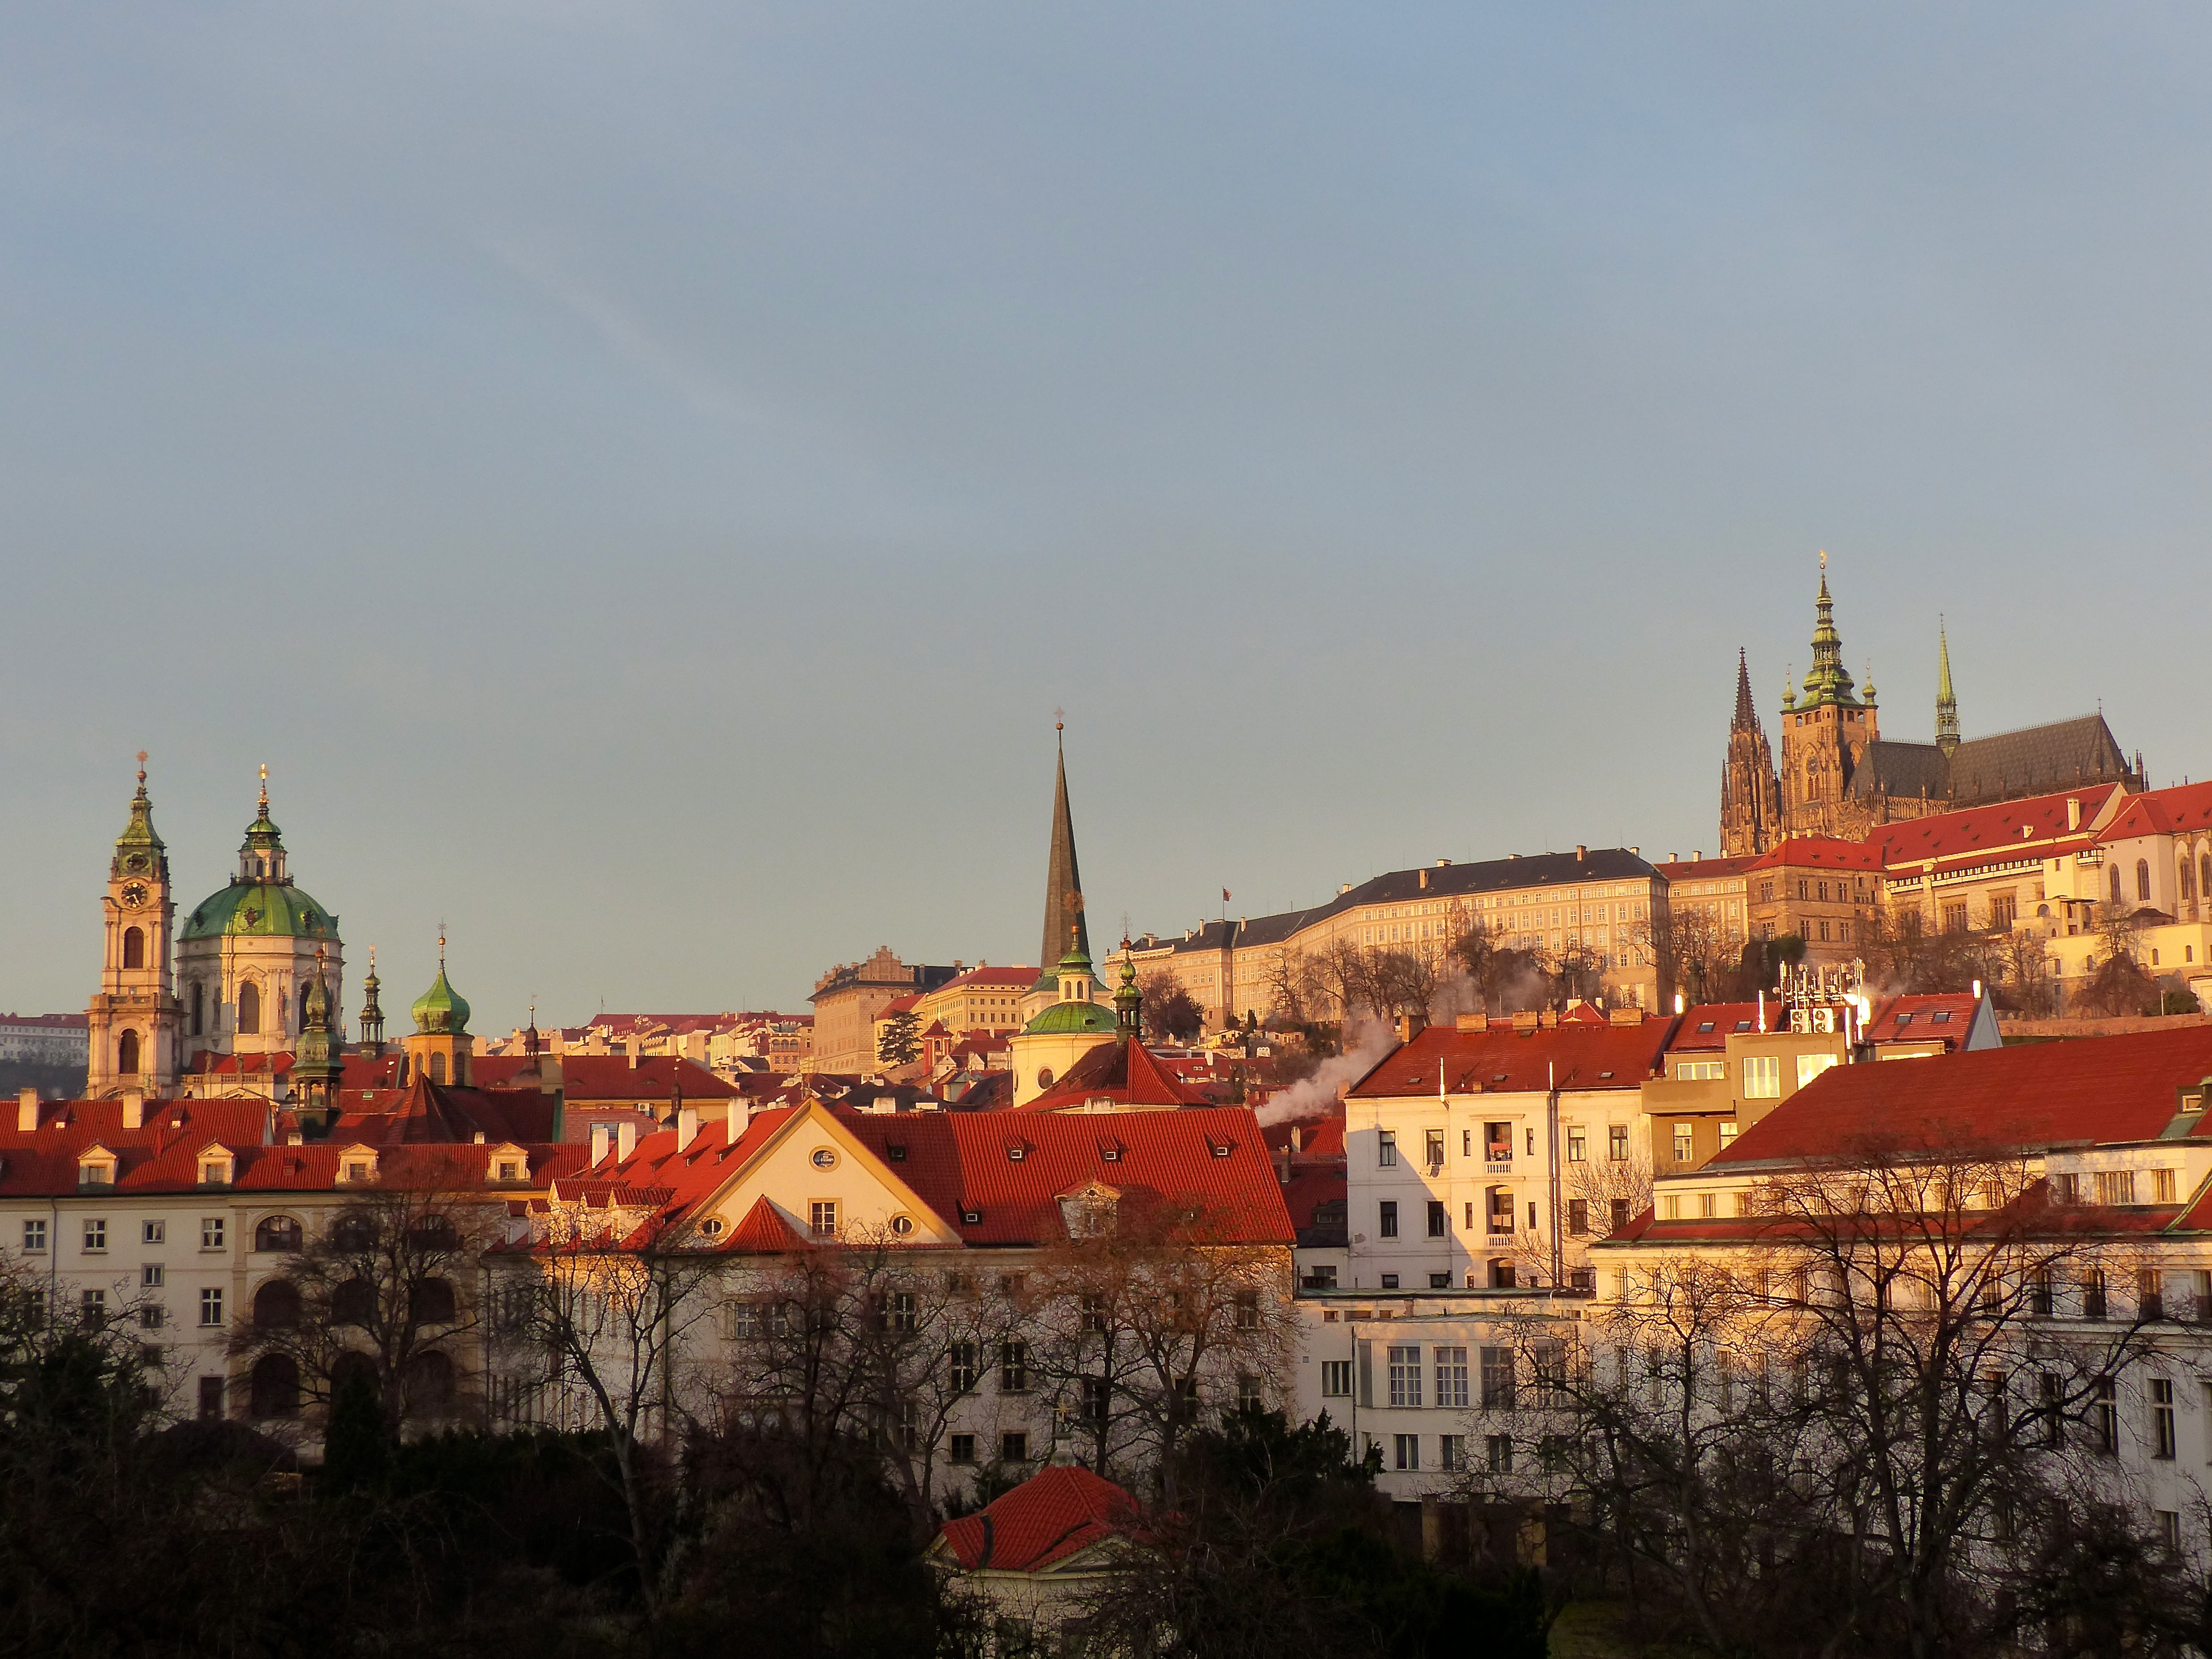
winter, morning, town, palace, city, cityscape, travel, europe, evening, castle, landmark, church, cathedral, prague, tourism, place of worship, temple, stvitus, czech, praha, malastrana, stnicholas, human settlement